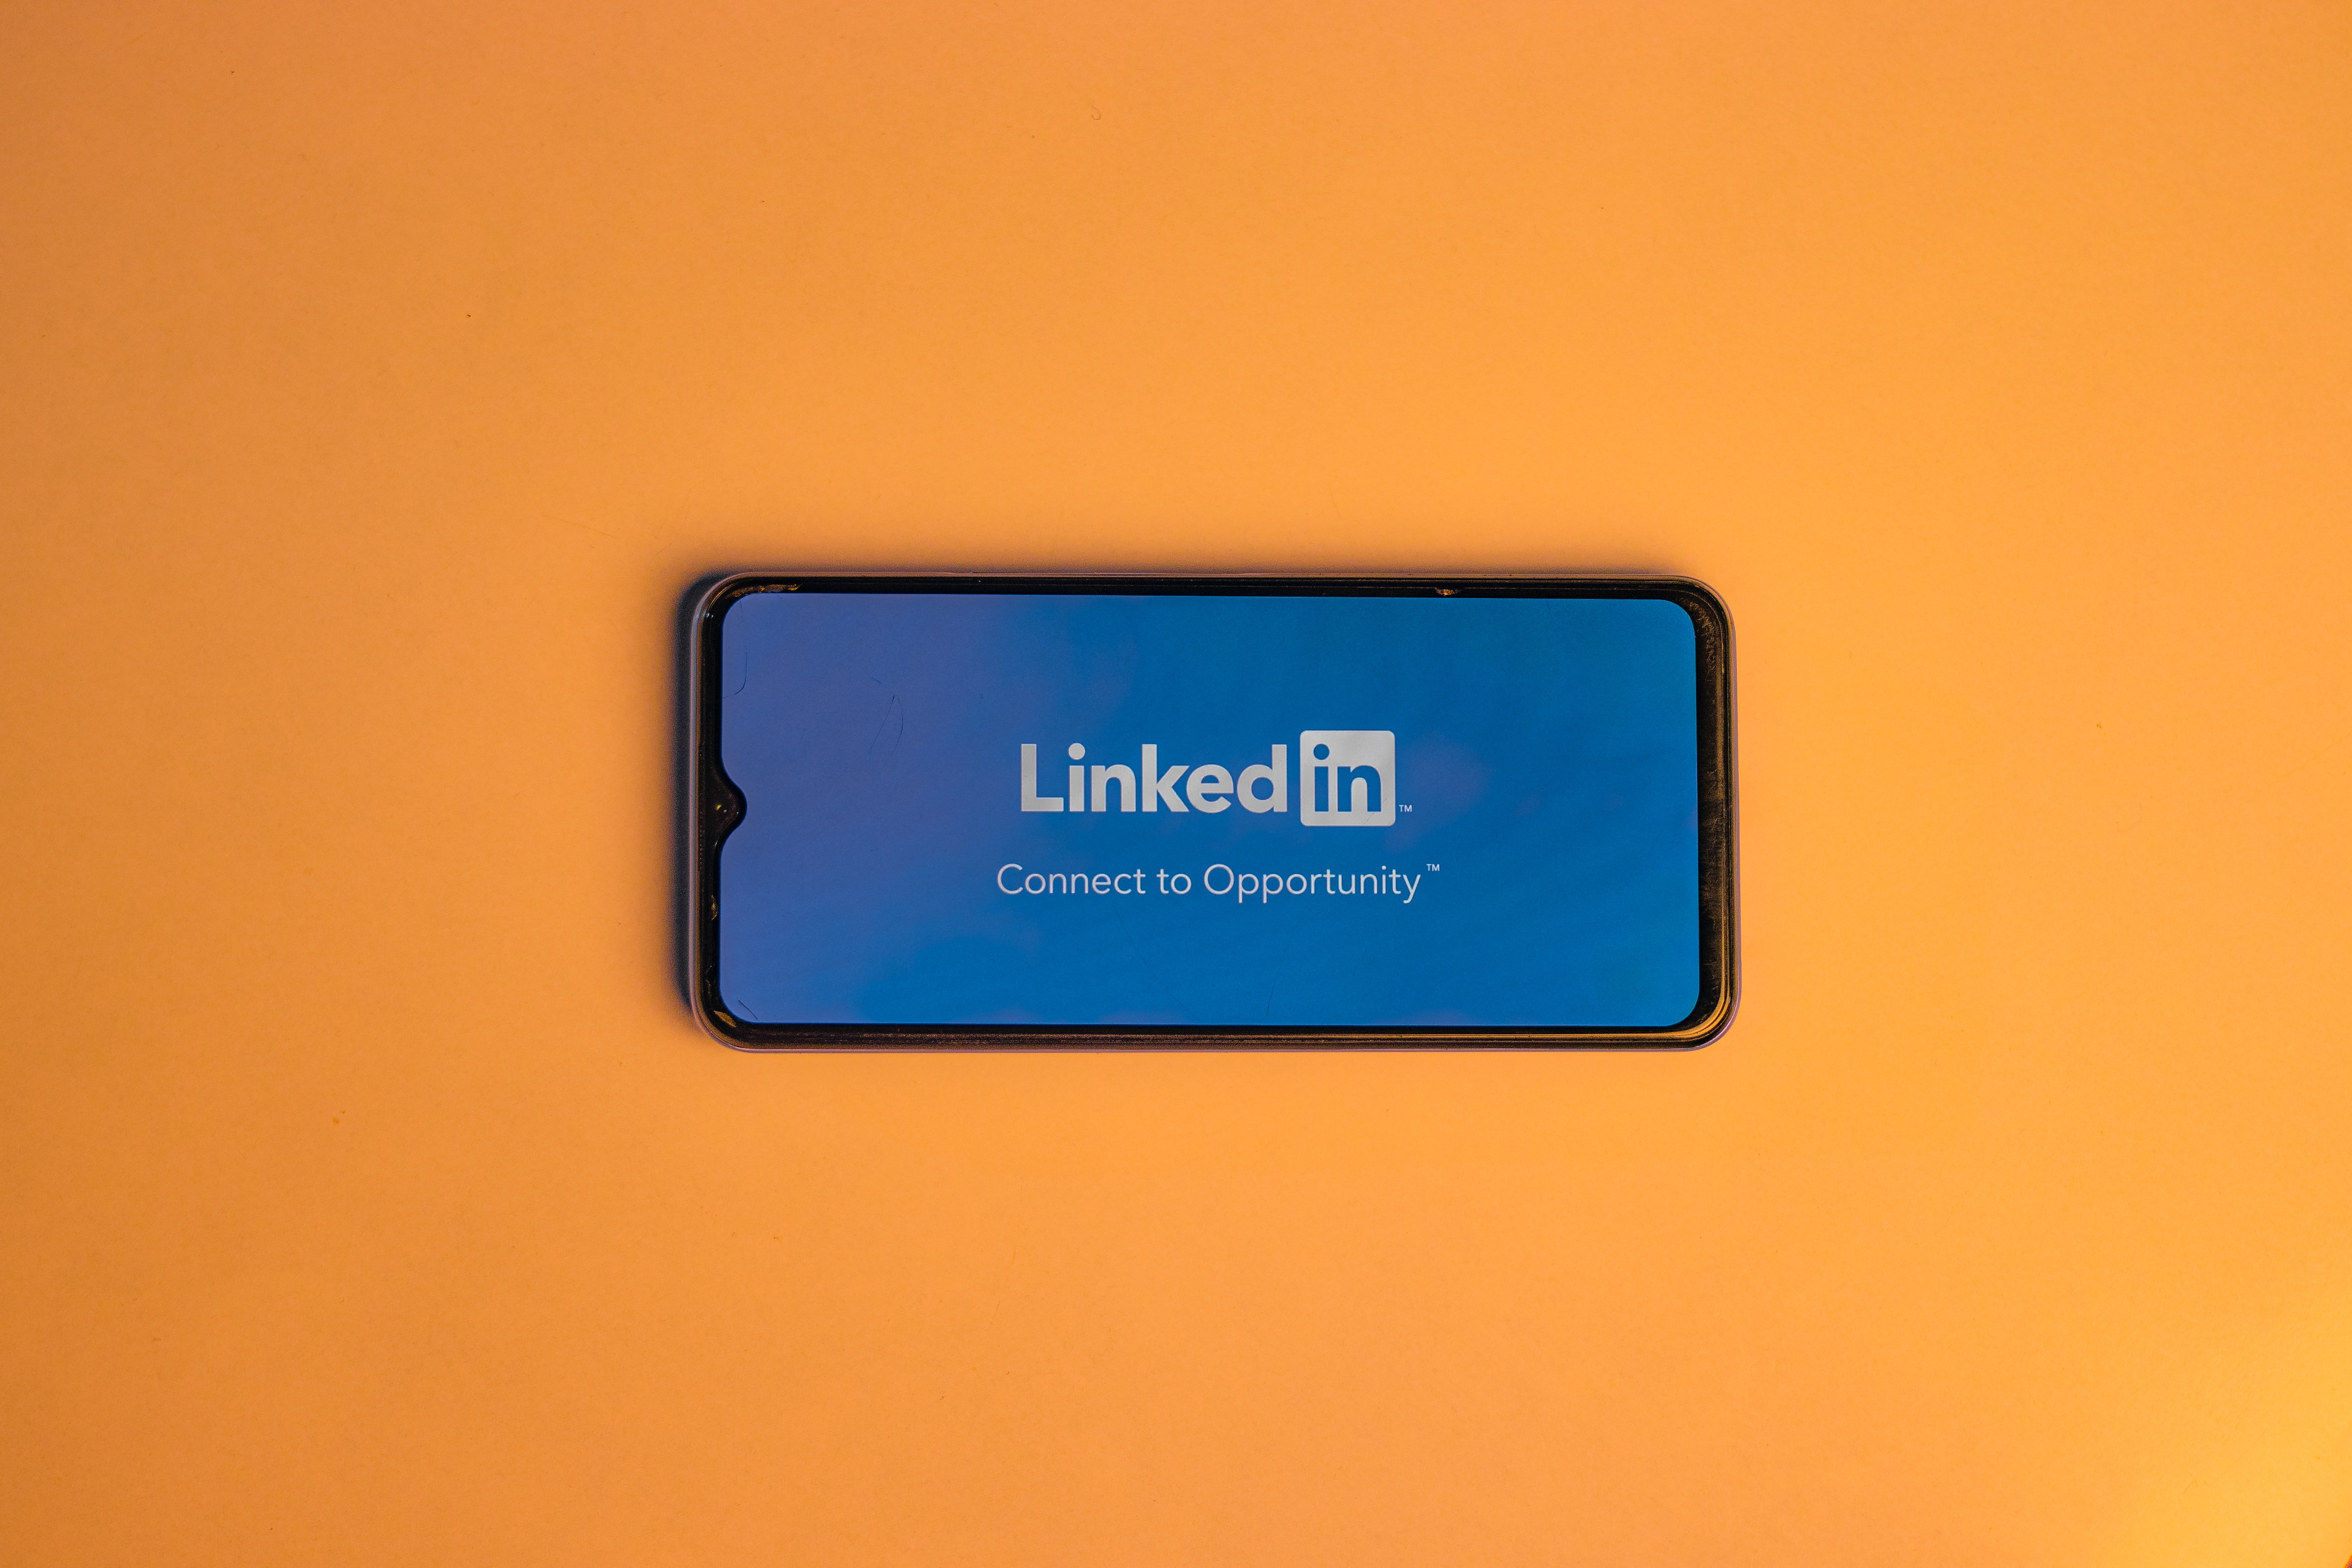
phone, rectangle, font, electric blue, logo, circle, signage, sign, brand, graphics, multimedia, label, display device